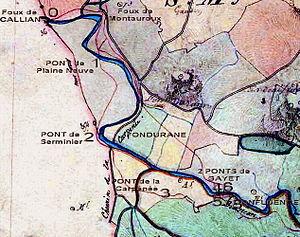
Description jusque là méconnue des branches de l'aqueduc à Fondurane dans le cadastre napoléonien (AD-83=
Le cadastre napoléonien ou ancien cadastre ou plan cadastral de 1812 est un cadastre parcellaire unique et centralisé, institué en France par la loi du 15 septembre 1807, à partir du « cadastre-type » défini le 2 novembre 1802. Rassemblant dans une carte homogène une centaine de millions de parcelles, c'est le premier outil juridique et fiscal, permettant d’imposer équitablement les citoyens aux contributions foncières.